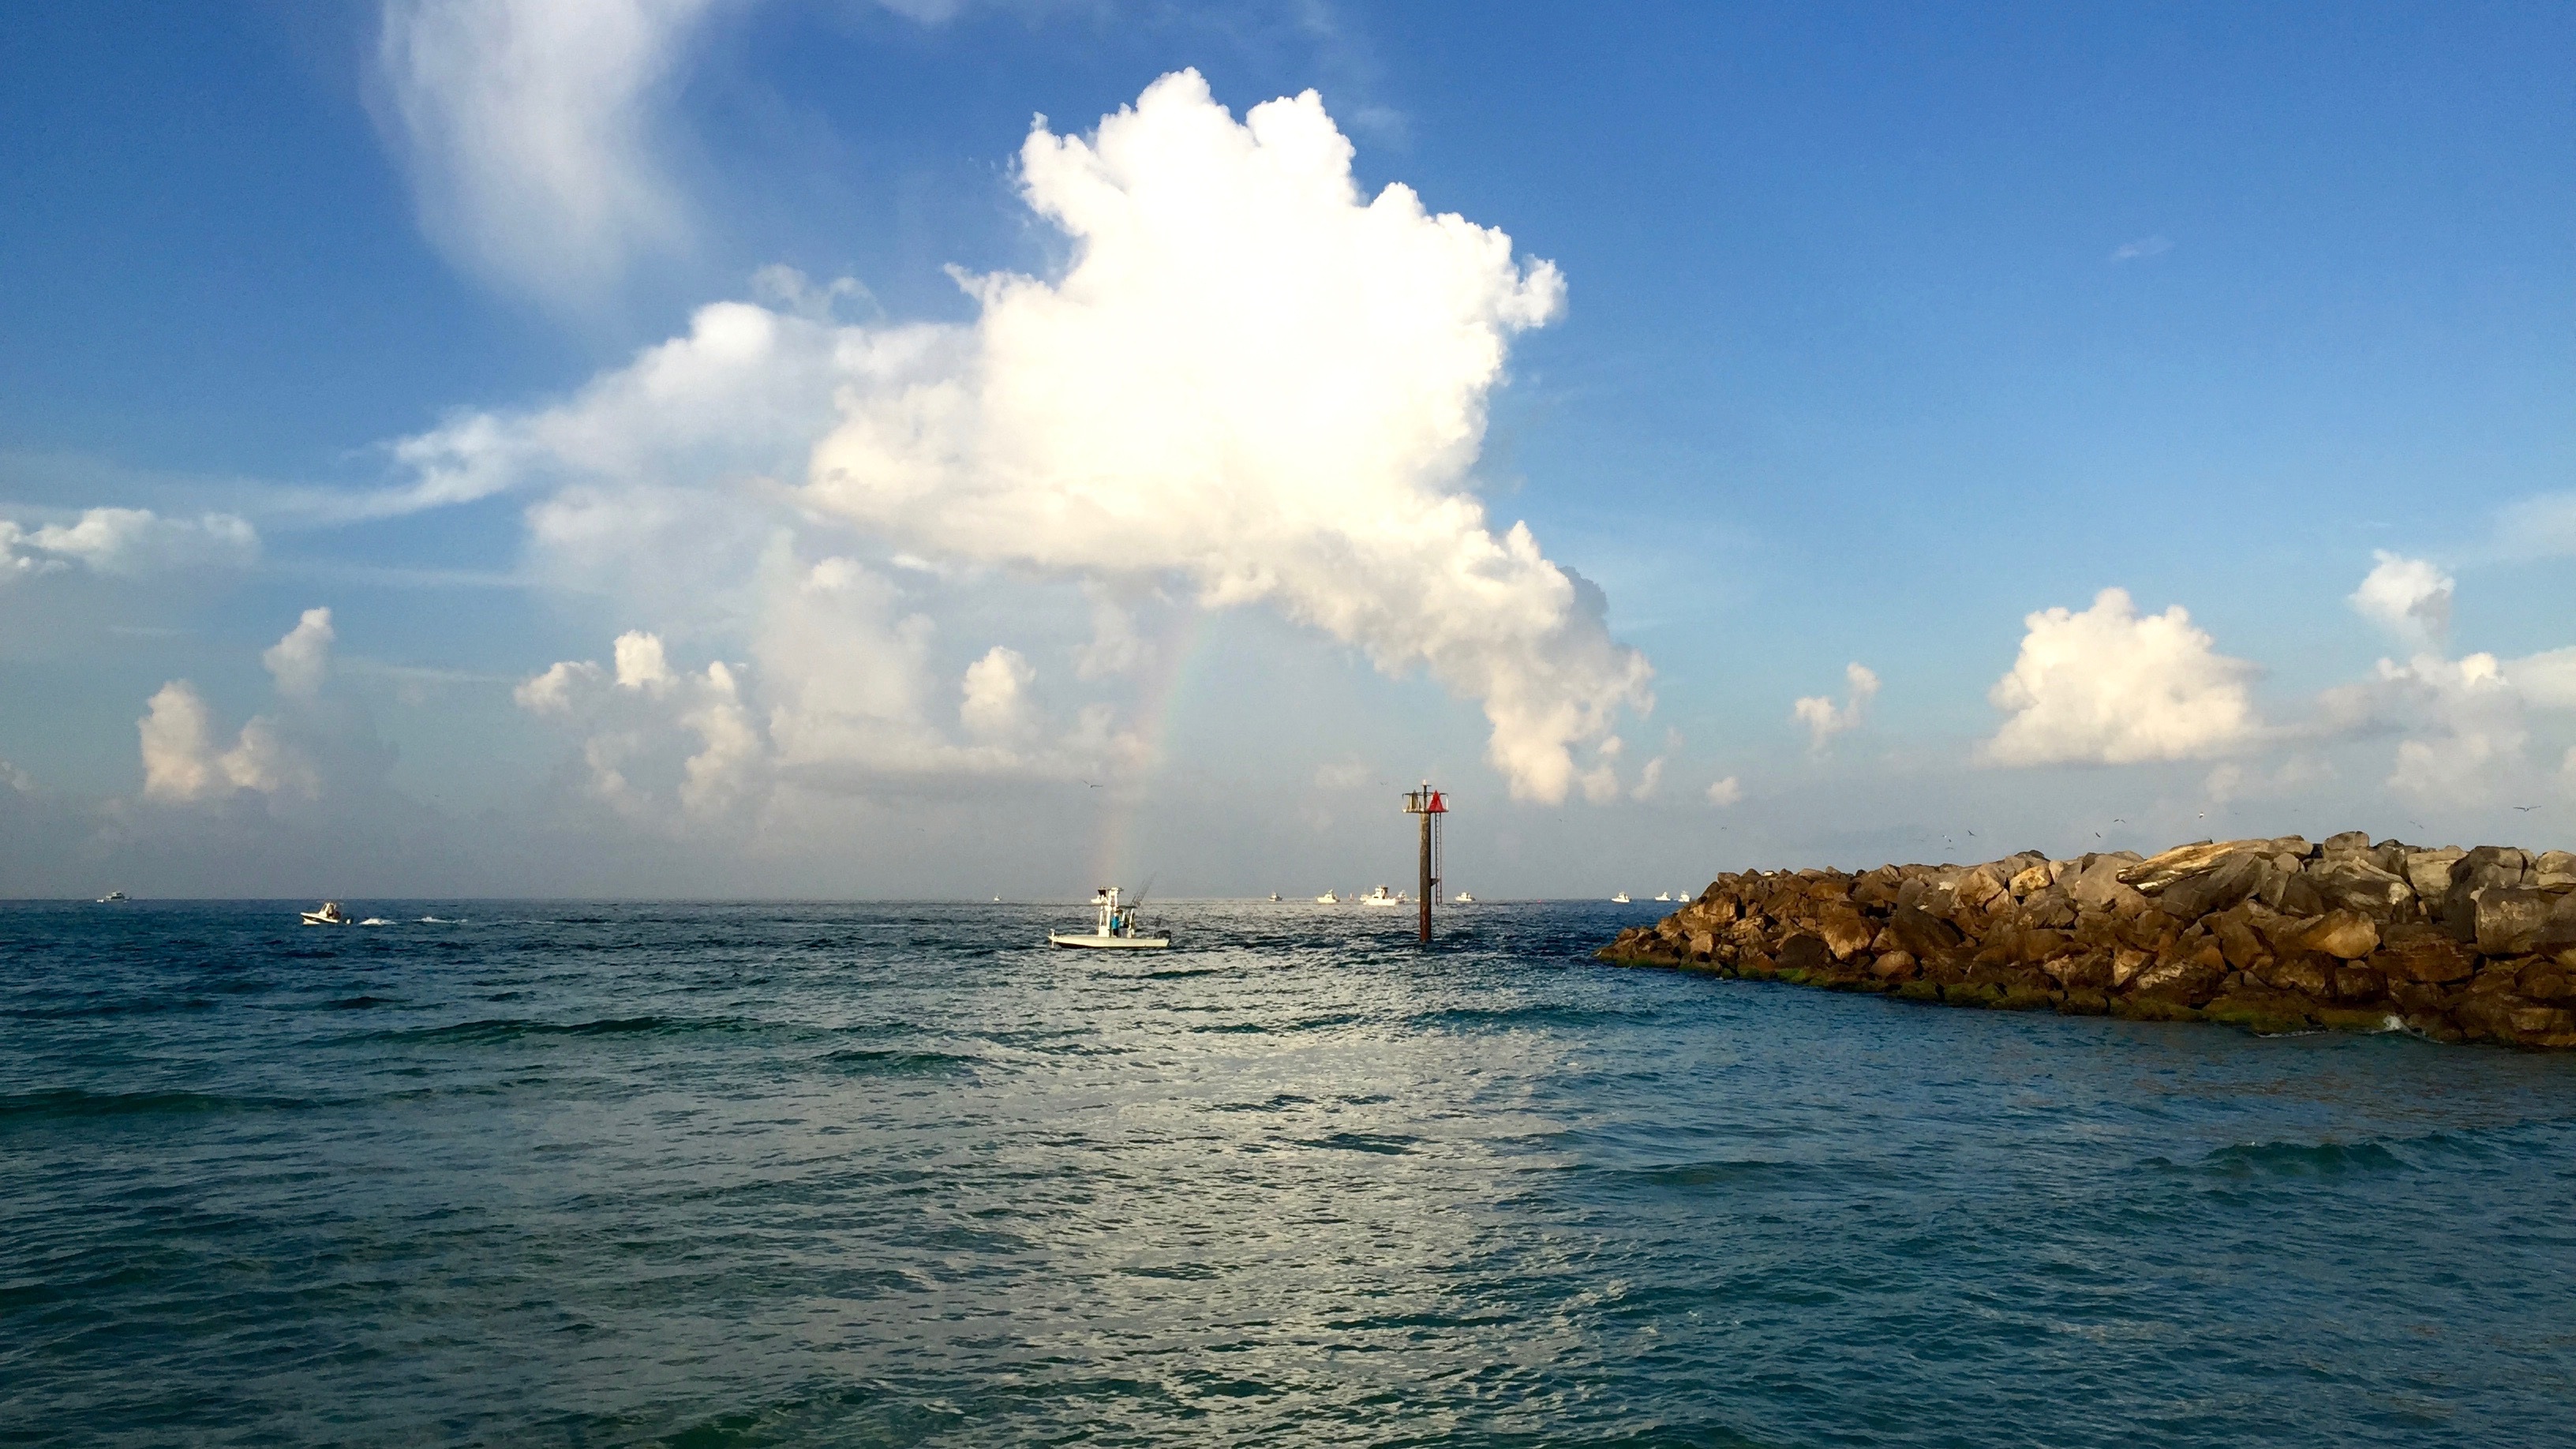
sea, coast, ocean, horizon, cloud, shore, wave, vehicle, tower, bay, cape, wind wave